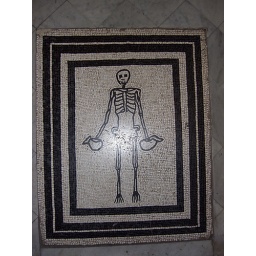
A floor decoration in the kitchen of Axel Munte's villa on Capri.